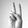
ASL letter: V